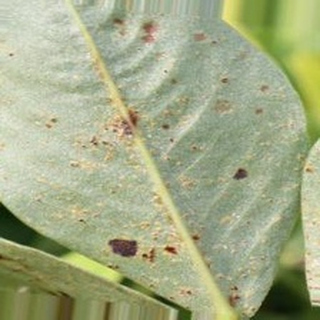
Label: groundnut_rust